Canzo

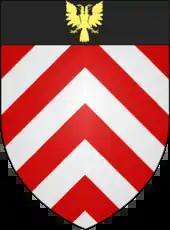
Coat of arms of "Corte di Casale", the confederation led by Canzo during the Middle Ages

During these centuries the rule of Corte di Casale continued. On 27 April 1162, in an act signed in Pavia, Frederick I, Holy Roman Emperor, recognized that the possessions of St. Peter's Abbey (built on the east side of mount Cornizzolo) included some fields in Canzo. Contemporaneous documents attest that other acreages formally belonged to Monza's chapter; one of them was rented by Nicola Prina. Most of the toponyms remained unchanged until modern times, such as "Gèpp longh" and "Ravèl(a)". The documents testify to the limitation of the feudal power of the dukes and archbishops of Milan in favour of the communal autonomy of the Corte di Casale, until 1414. This is the reason why this pieve had a different name from the others of western Lombardy: "corte" is the term for a system of families, farms and possessions established from below, rather than a district established by a superior power.